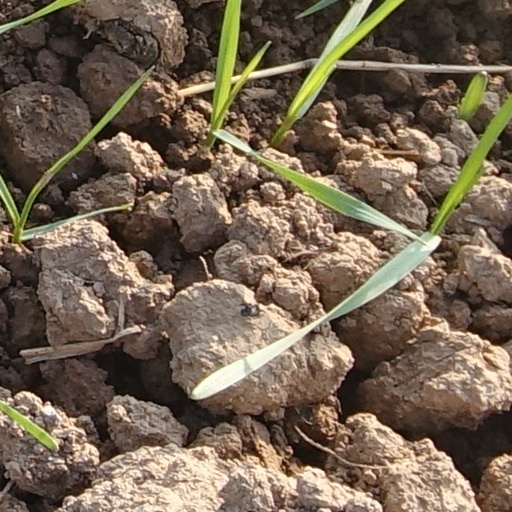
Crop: wheat